Caius Largennius

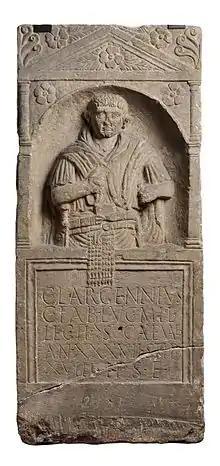
Caius Largennius

Caius Largennius (died c. AD 50) was a legionary of the Legio II Augusta. He was born in Lucca and stationed in Argentoratum. His funerary stele, discovered in 1878 in the Strasbourg district of Koenigshoffen, has been much studied and is well documented. It is now kept in the Musée archéologique de Strasbourg.